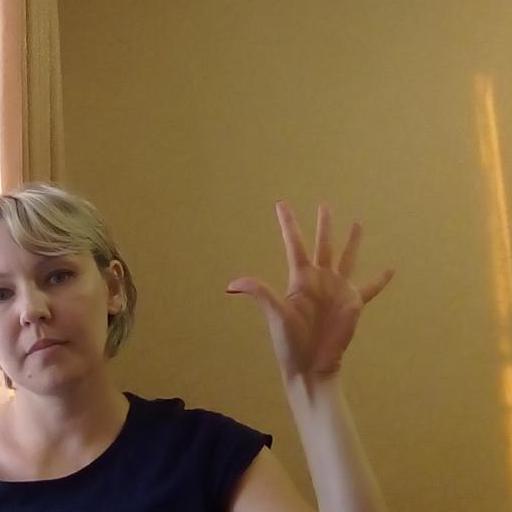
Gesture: palm